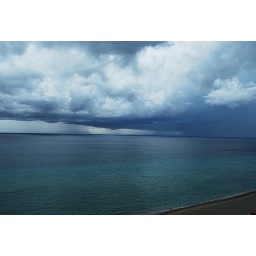
Storm building up over the ocean